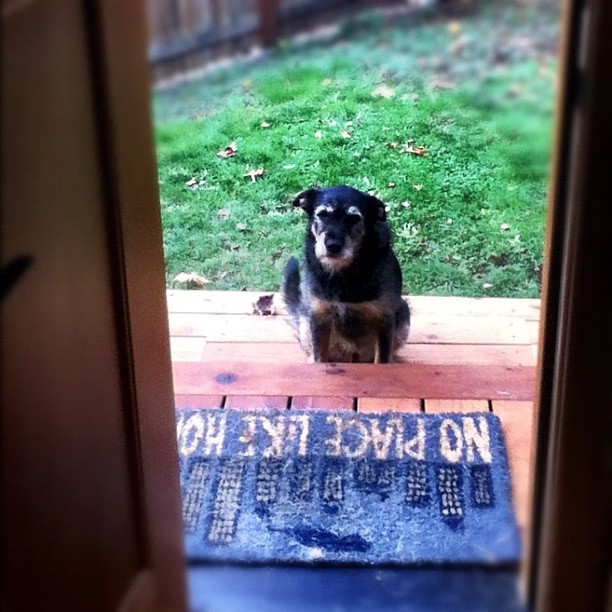
A train dog sitting outside of the entrance door